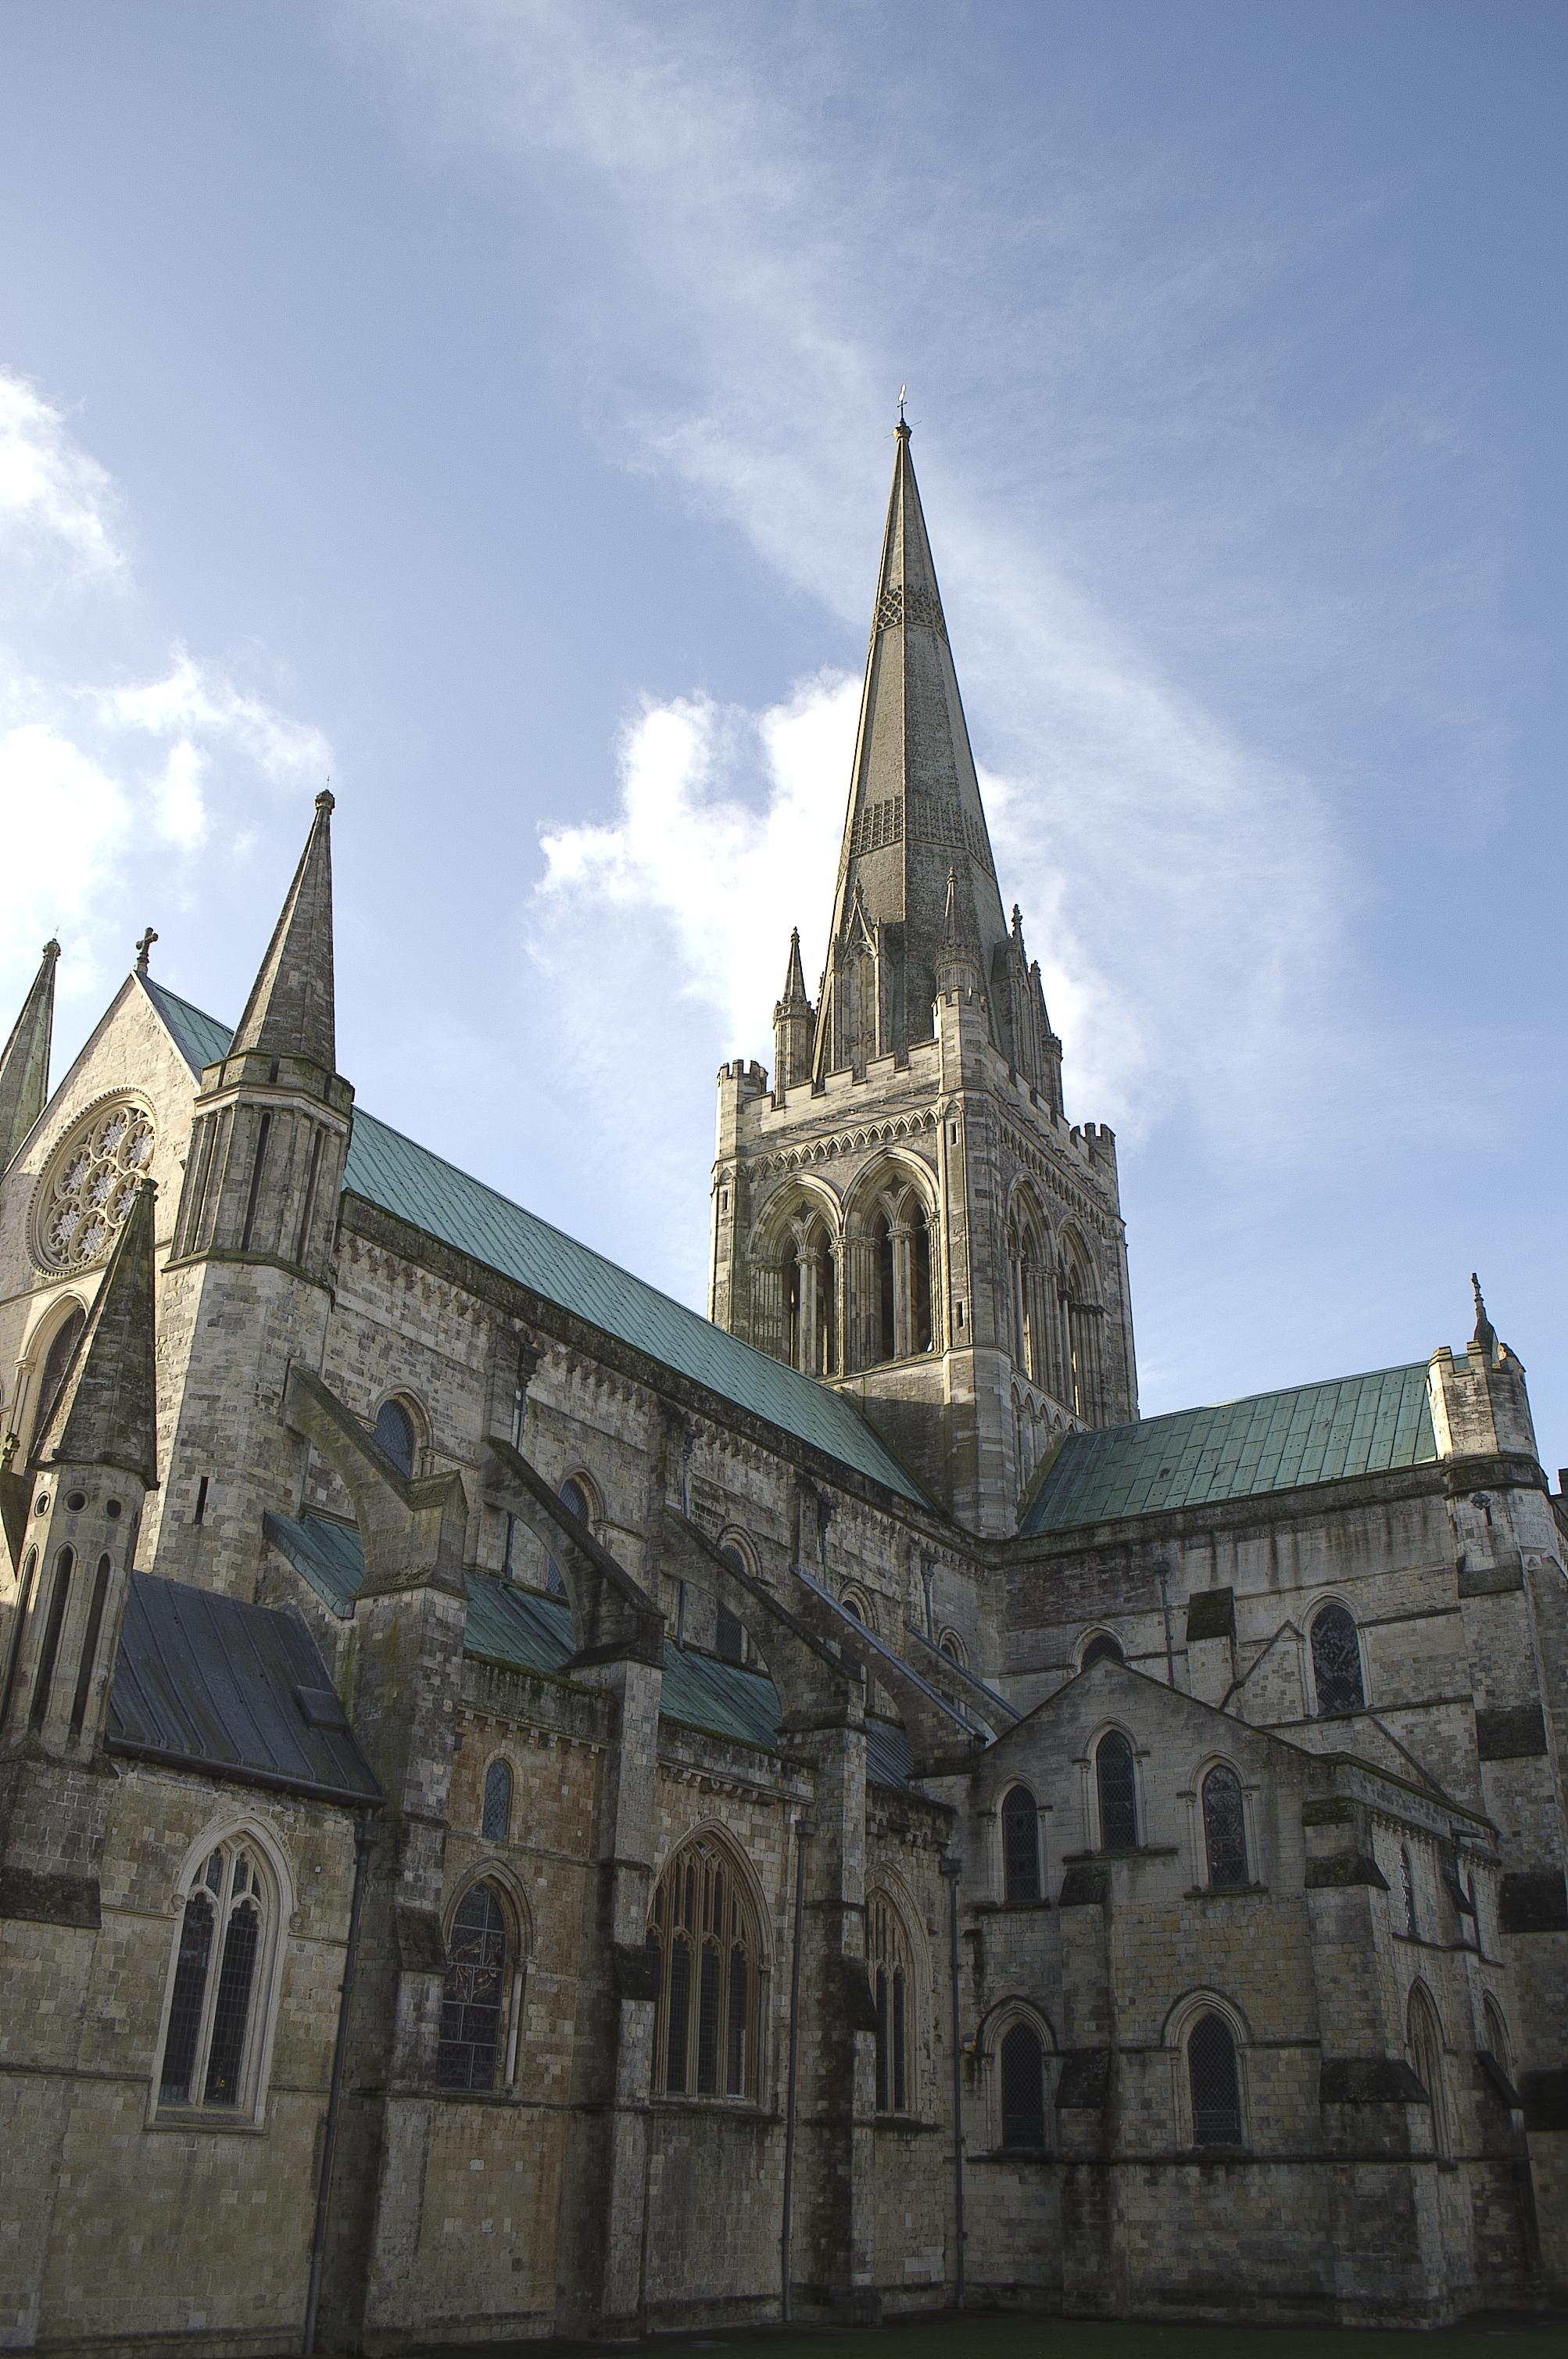
landscape, architecture, camera, photography, building, stone, photo, travel, dslr, europe, architect, tower, landmark, facade, church, cathedral, nikon, gothic, place of worship, uk, england, south, 2014, holidays, newyear, windows, spire, arches, belltower, churches, statues, greatbritain, basilica, d3200, views, victorian, vacations, sussex, january, southeast, westsussex, chichester, norman, chichestercathedral, gothic architecture, tours, historic site